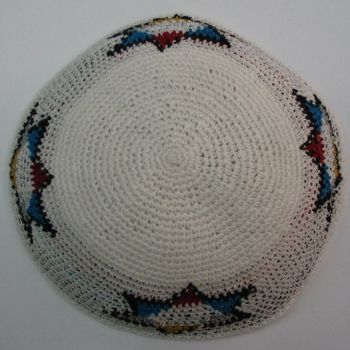
Label: not_food